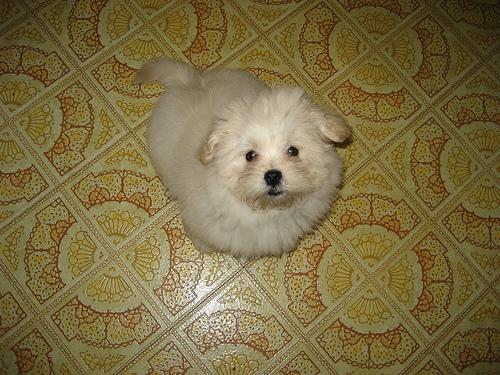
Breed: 480-n000125-Pekinese